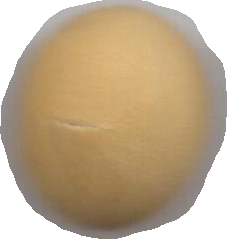
Variety: Grobogan